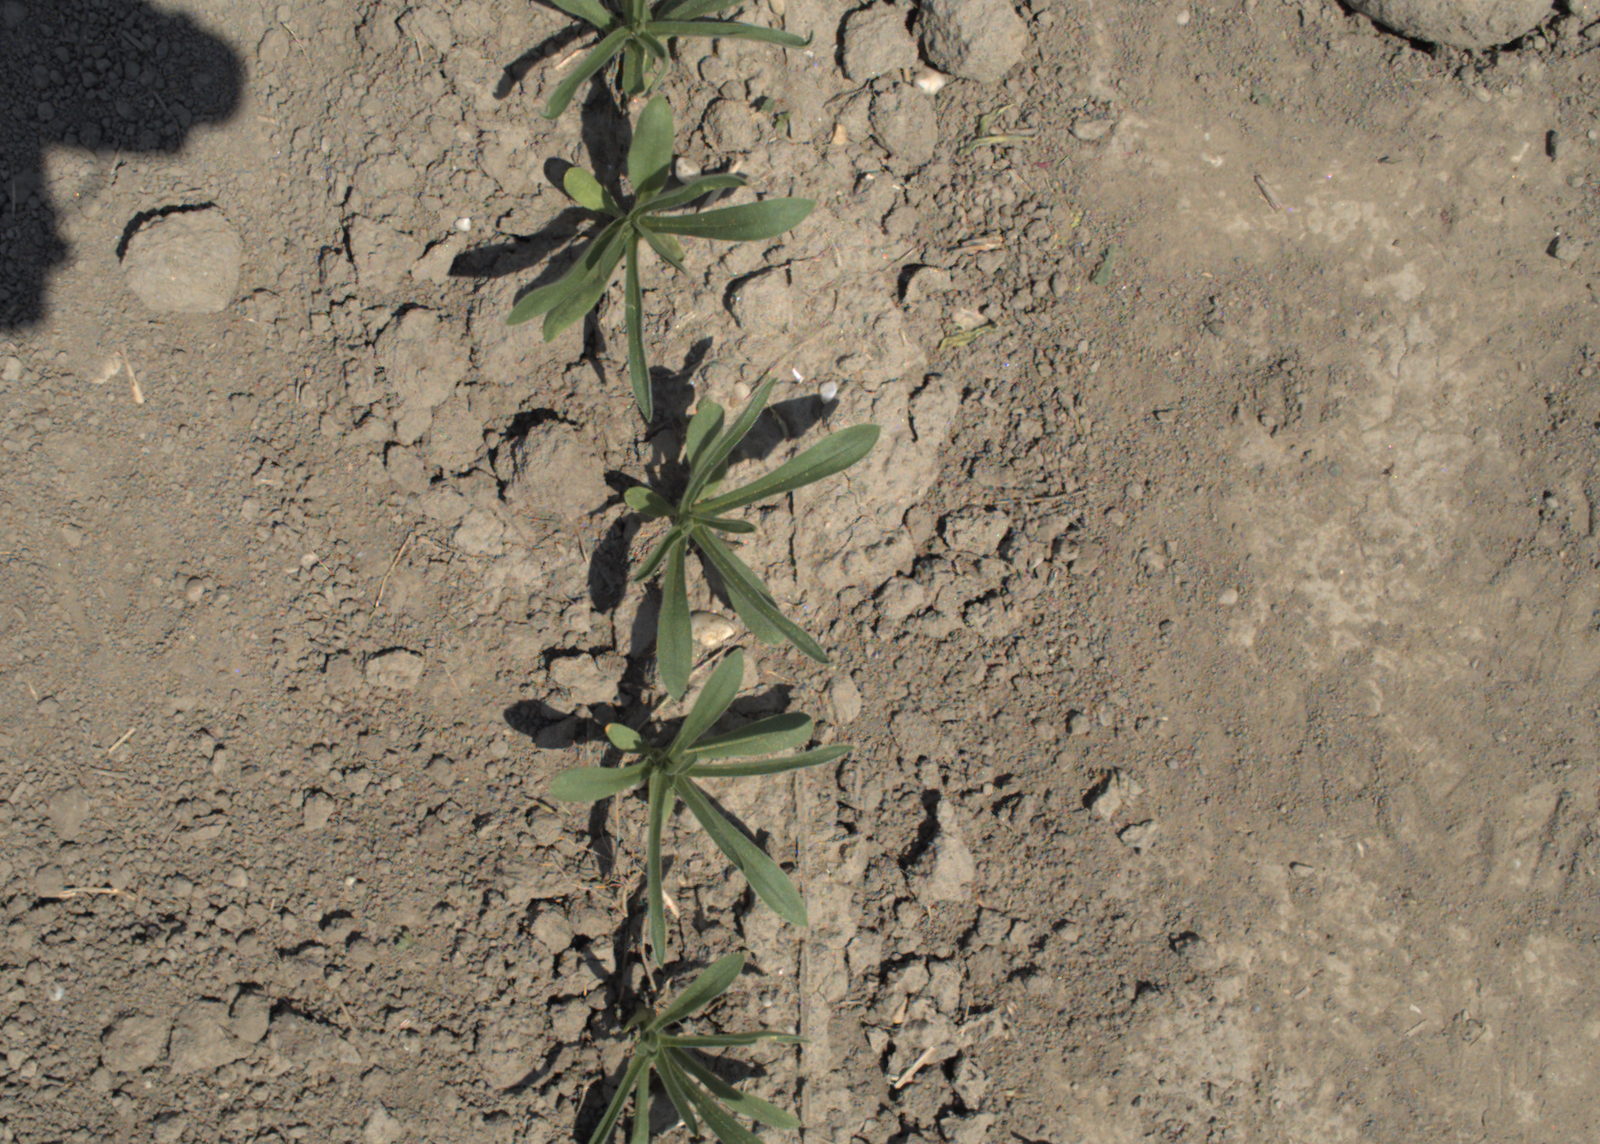
Capture date: 10.06.2021 12:03:55
Weather: sunny
Wind: light
Seeding date: 27.04.2021
Plant canopy height (mm): 797